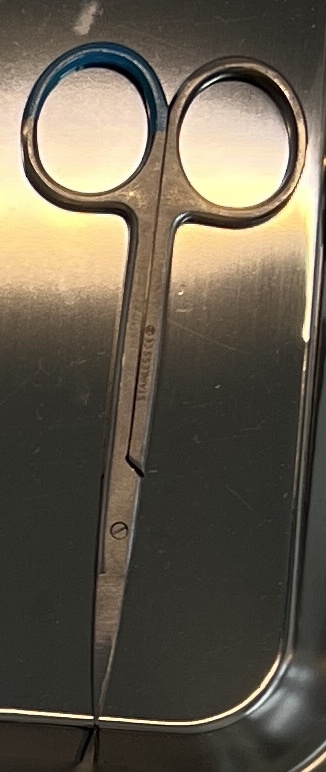
Hinged instrument state: closed